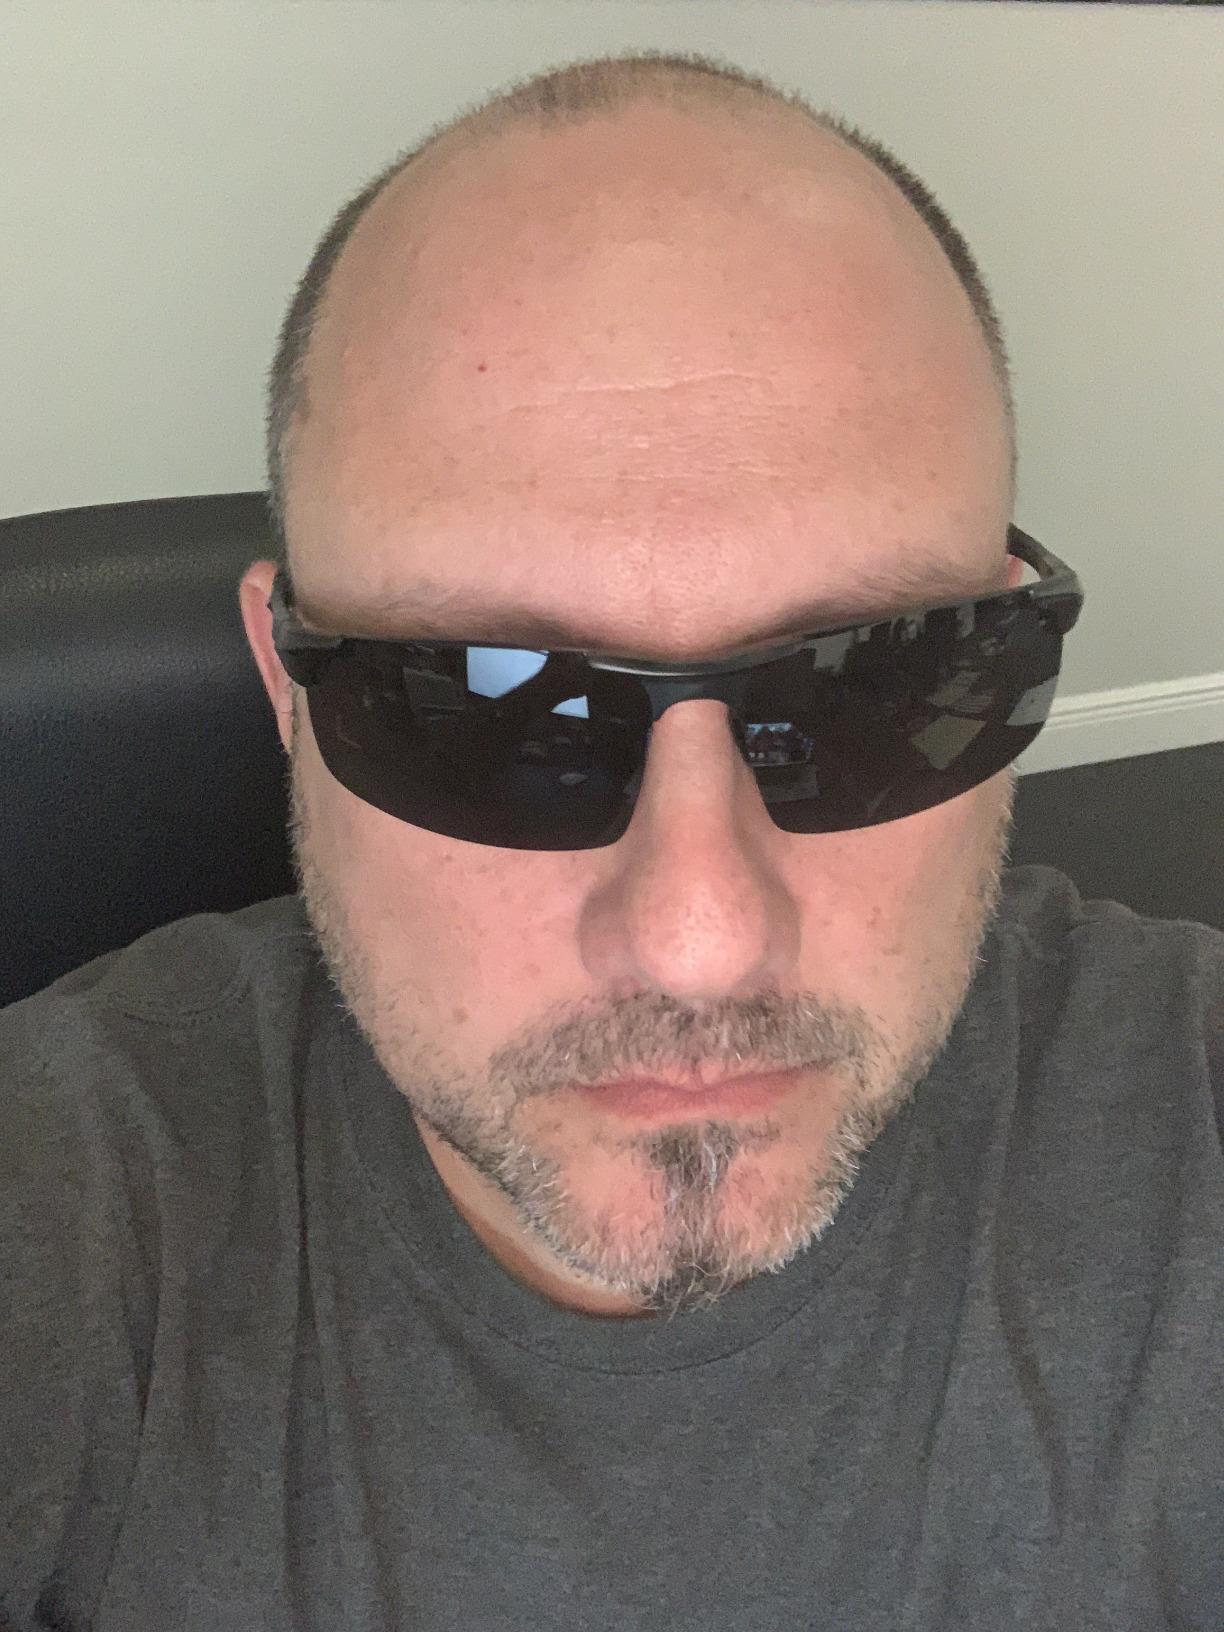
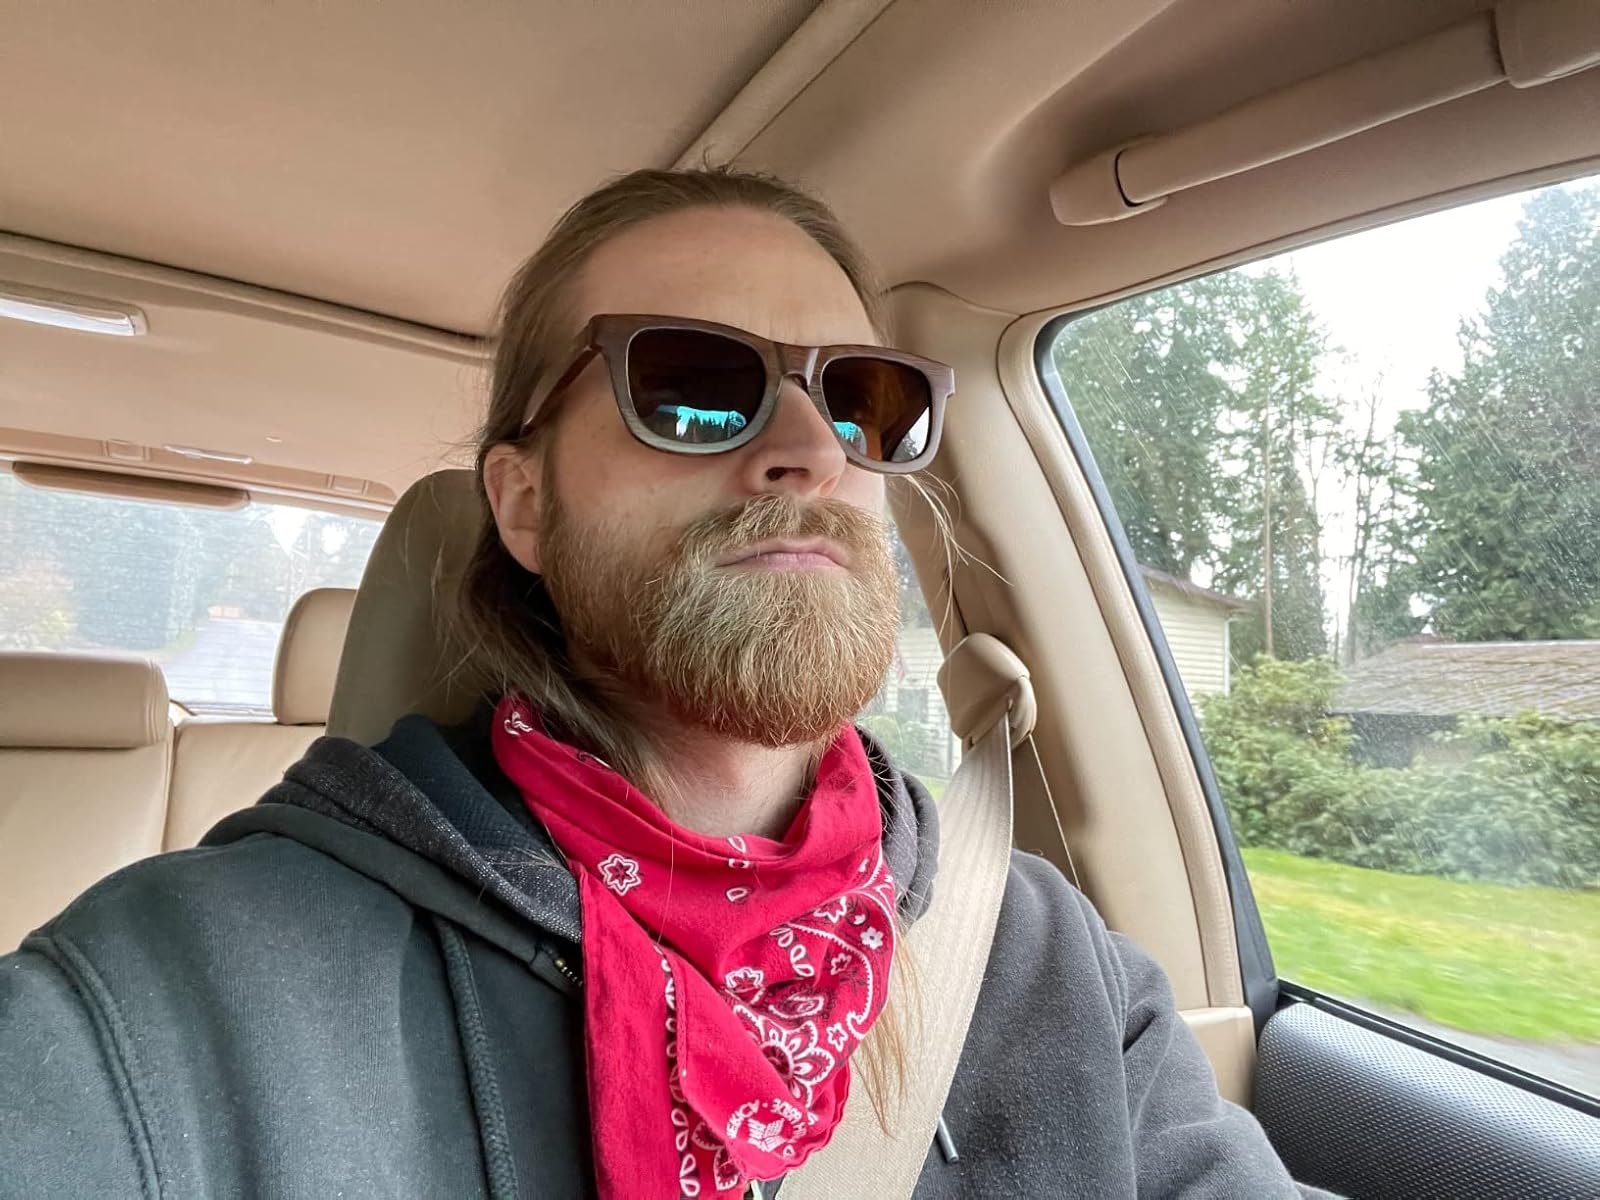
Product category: accessories_sunglasses
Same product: no